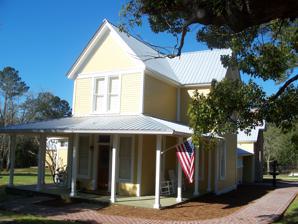
Building: Perry L. Biddle House
Country: United States of America
Year built: 1887
Historic house in Florida, United States United States historic place Perry L. Biddle House U.S. National Register of Historic Places Location DeFuniak Springs , Florida , United States Coordinates 30°43′13″N 86°7′12″W / 30.72028°N 86.12000°W / 30.72028; -86.12000 Built 1887 Architectural style Frame Vernacular NRHP reference No. 92001049 Added to NRHP August 28, 1992 The Perry L. Biddle House is a historic house located at 203 Scribner Avenue in DeFuniak Springs , Florida , United States . It is locally significant as one of the best examples of the houses constructed in an early subdivision of DeFuniak Springs, outside of the heavy development which took place around Lake DeFuniak, and is also a good example of Frame Vernacular construction. Description and history It was built in 1887 by Perry L. Biddle, who settled in DeFuniak Springs about 1886. The house is a large symmetrical design that displays a cross gable roof with a simple frieze that encircles the building. The original, two-story primary unit has the shape of a MT," and a roof covered with tin standing seam panels, which appear to have replaced the original pressed-metal shingles. It was added to the National Register of Historic Places on August 28, 1992. References